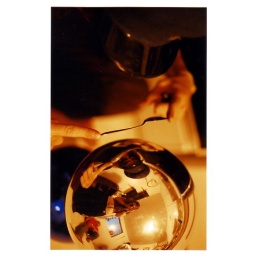
Mat, myself and the kitchen in the mirror ball